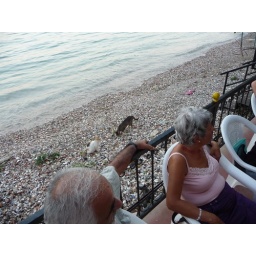
more railings - note the wild cats eating the fish heads tossed to them by patrons of the restaurant